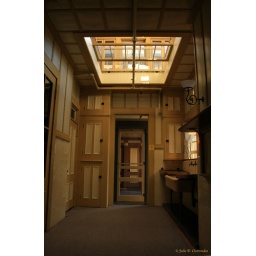
This is the yellow kitchen. The light from above is actually a door that was laid in the floor. Quirky lady!